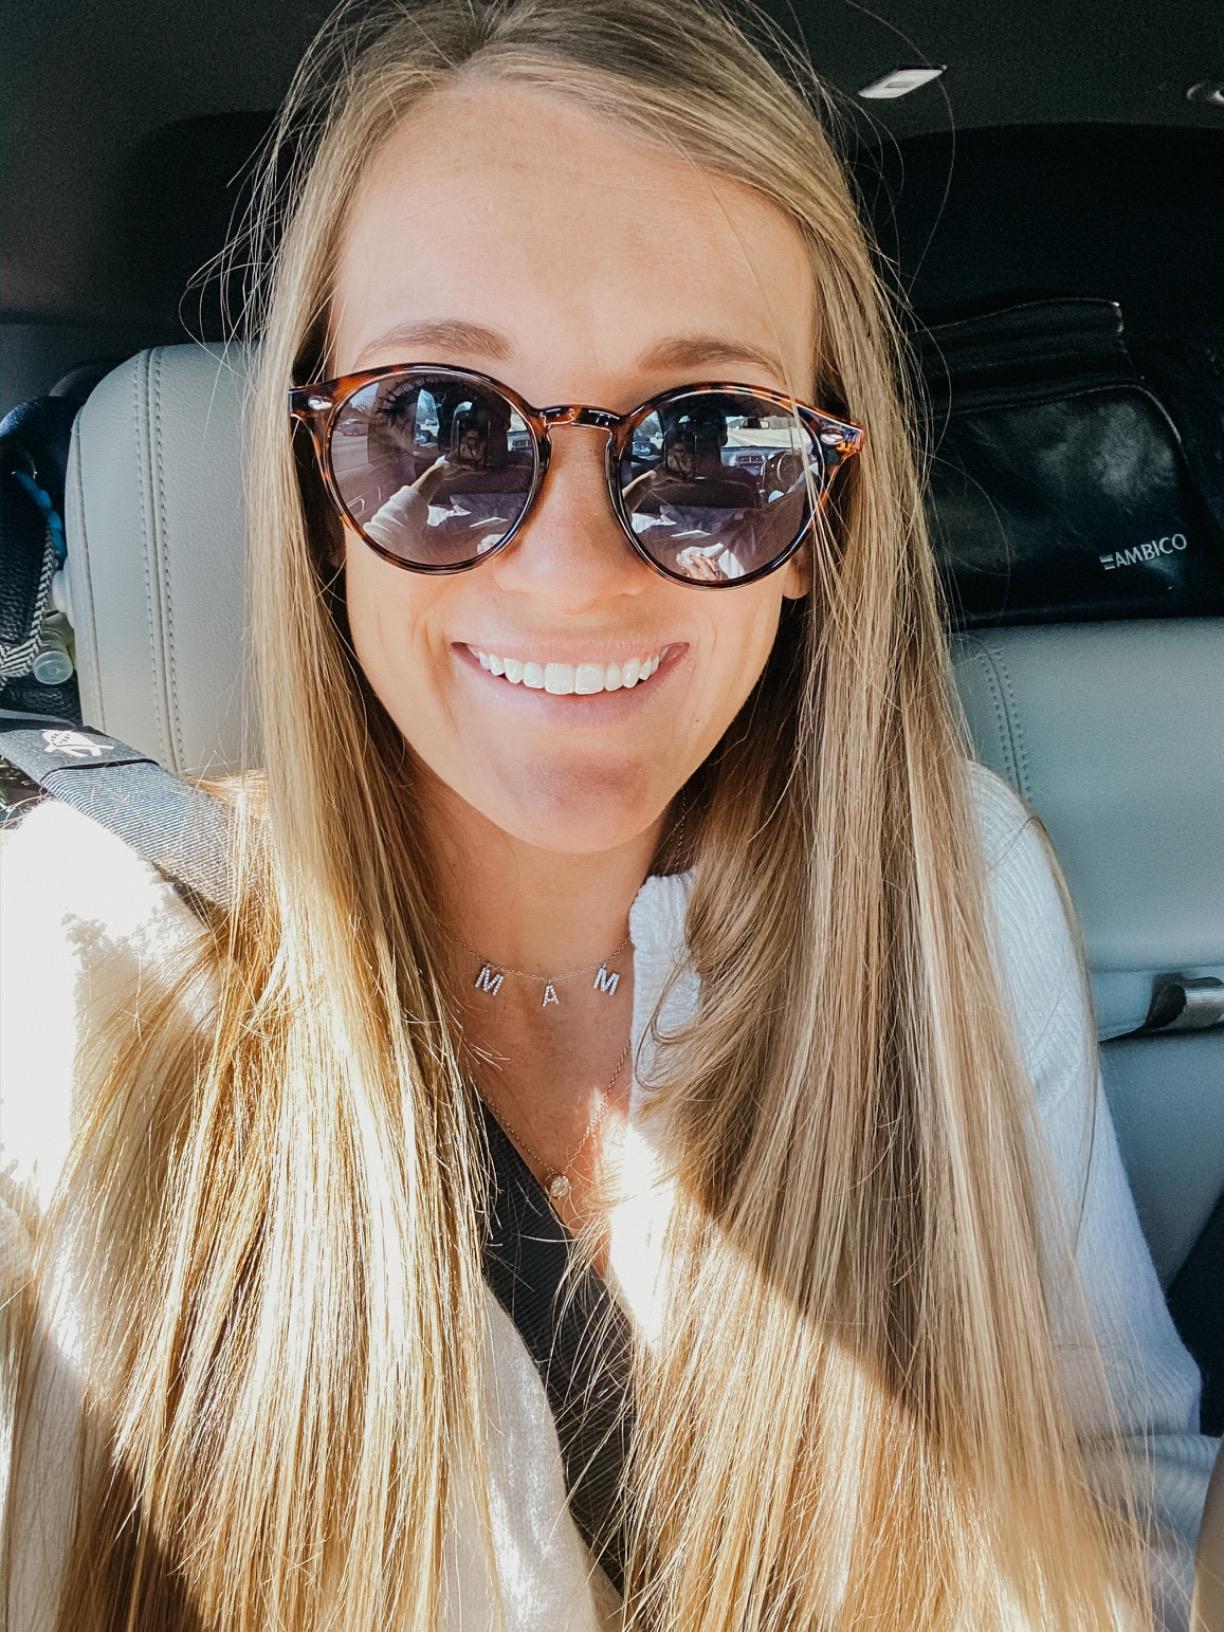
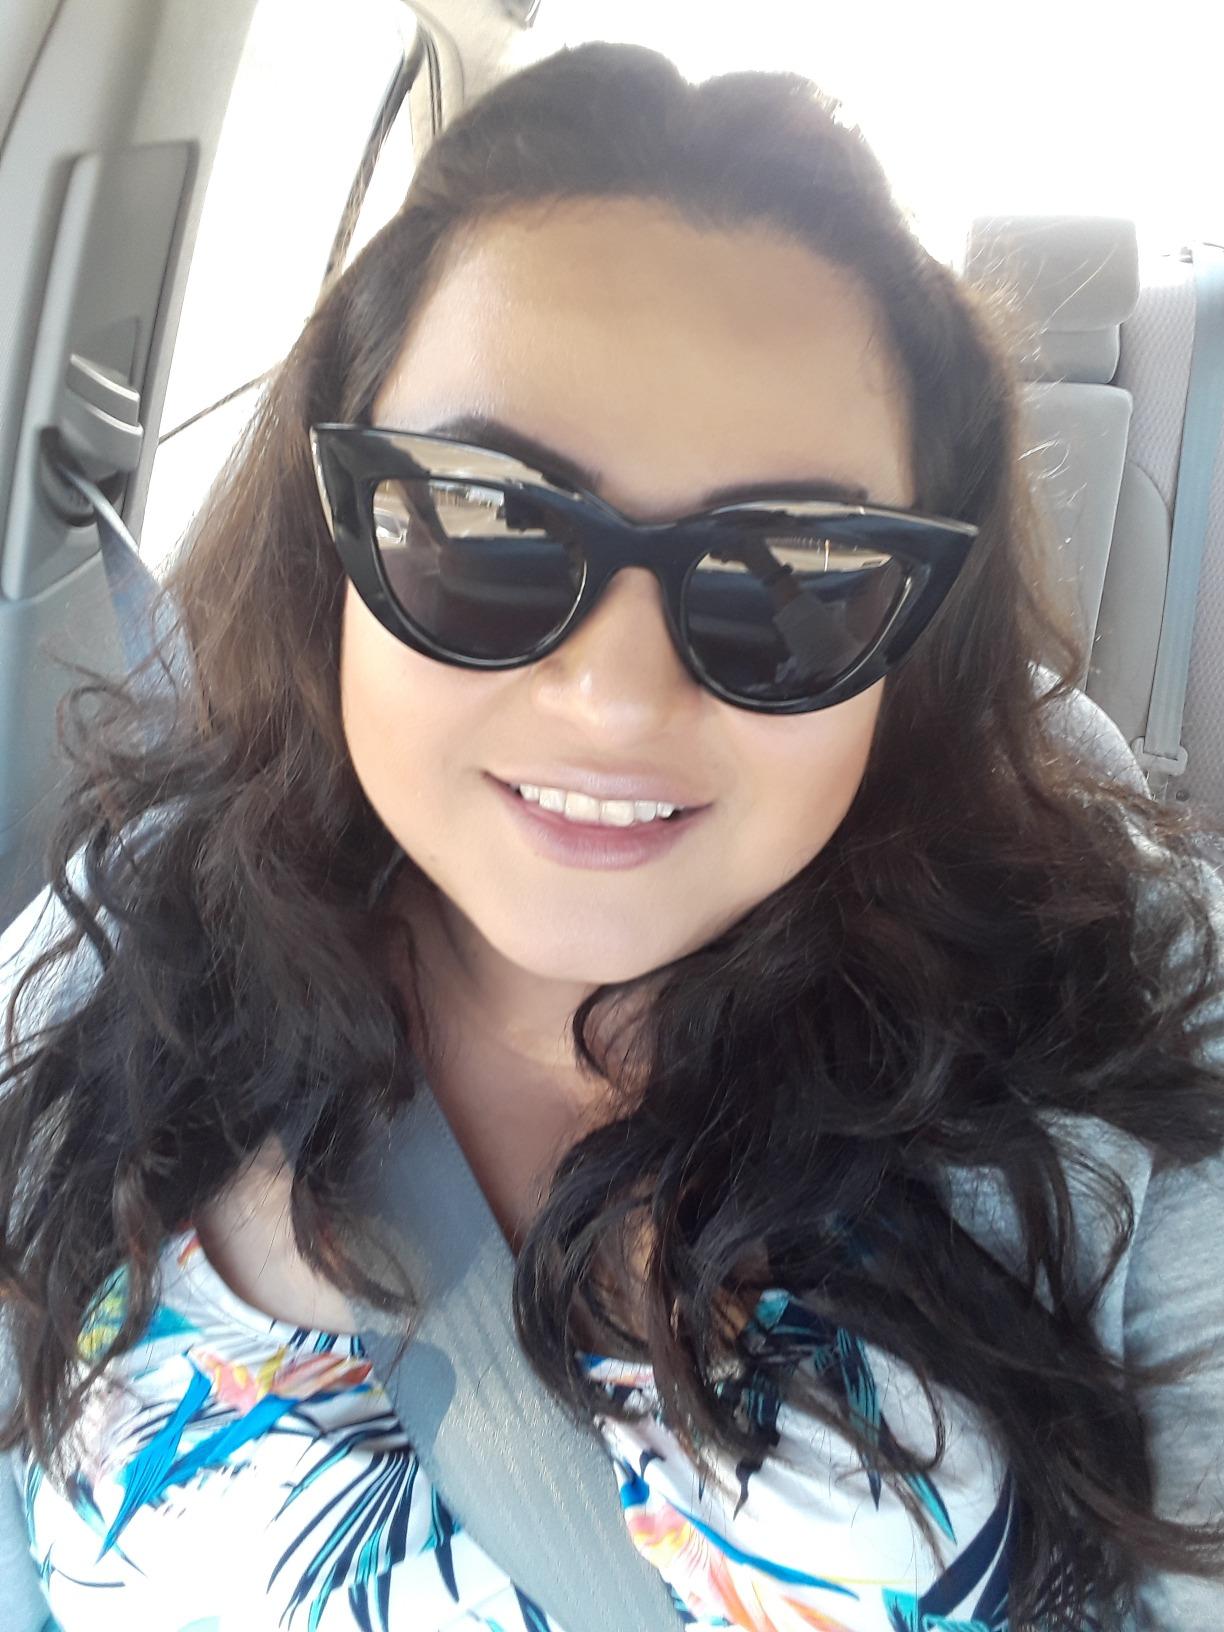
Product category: accessories_sunglasses
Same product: no